Far Eastern University Institute of Nursing

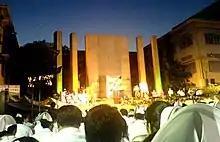
FEU-IN 50th Pinning Ceremony

The Far Eastern University – Institute of Nursing, or simply IN, was an academic institute for nurse education of the Far Eastern University. It was regarded as one of the top-performing nursing schools in the Philippines in terms of Philippine Nurse Licensure Examination performance and employment in various nursing settings. IN offered programs leading to a Bachelor of Science degree in Nursing and a Master of Arts degree in Nursing.